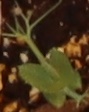
Label: Field Pea